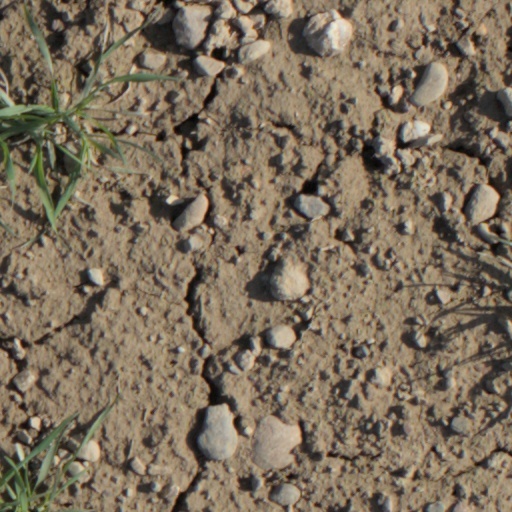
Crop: wheat